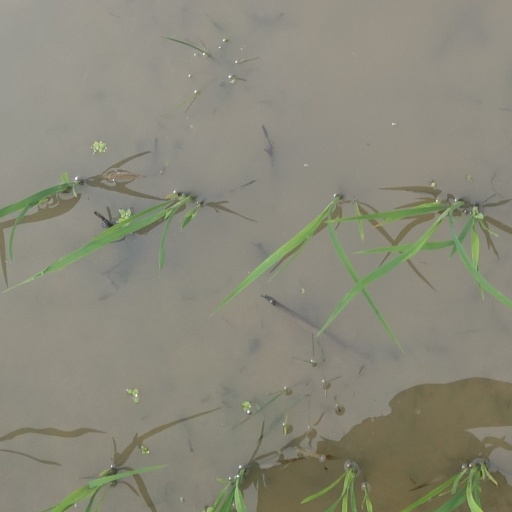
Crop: rice